Thomas Bewick

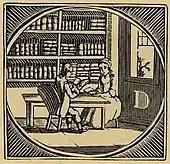
A bookplate with the initial 'D'

Works using his wood engraving technique, for which he became well known, include the engravings for Oliver Goldsmith's "Traveller" and "The Deserted Village", for Thomas Parnell's "Hermit", and for William Somervile's "Chase". But "the best known of all Bewick's prints" is said by The Bewick Society to be "The Chillingham Bull", executed by Bewick on an exceptionally large woodblock for Marmaduke Tunstall, a gentleman who owned an estate at Wycliffe in the North Riding of Yorkshire.